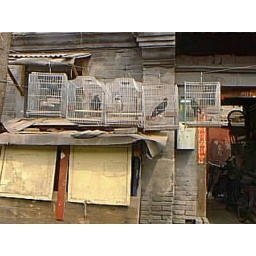
Song birds in cages seen on street in Beijing, China. March 2000.